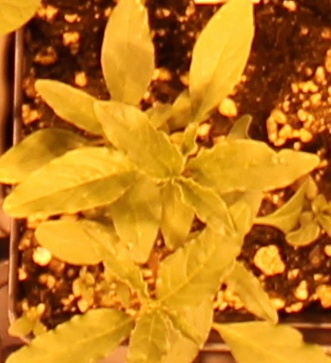
Label: Waterhemp